Evan Spiegel

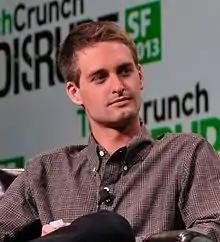
Spiegel speaking at the TechCrunch Disrupt conference

In April 2011, Spiegel proposed an app with ephemeral messaging as a product design class project. Later that year, Spiegel worked with fellow Stanford classmates Bobby Murphy and Reggie Brown to launch a prototype of this concept called "Picaboo", which they later renamed as Snapchat. The app's popularity grew significantly and in 2012, Spiegel left Stanford to focus on Snapchat shortly before completing his degree. By the end of 2012, Spiegel's Snapchat app had reached 1 million daily active users. He later completed his remaining credits and graduated in 2018. "Time" magazine named Spiegel as one of the 100 most influential people in the world in 2014 and 2017.